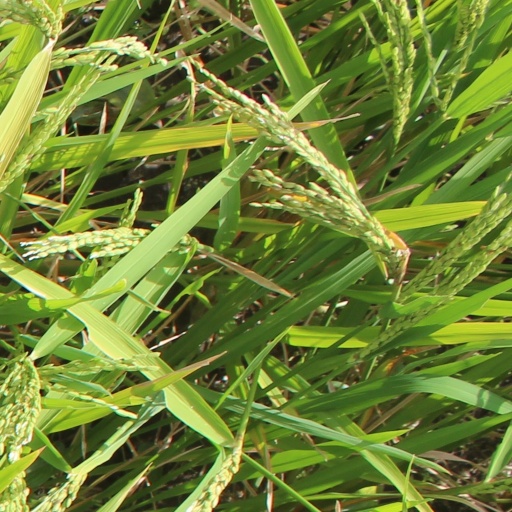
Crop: rice